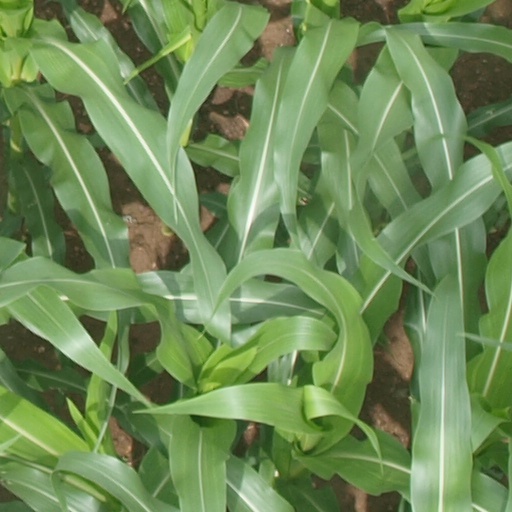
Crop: maize; corn